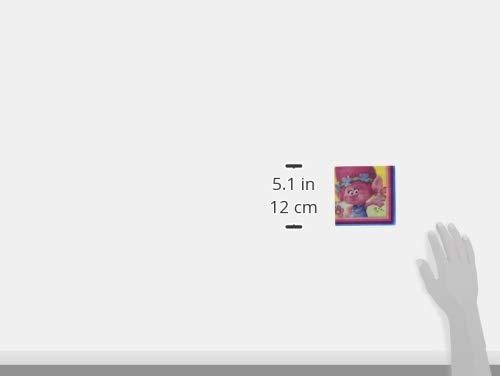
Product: Unique Trolls Beverage Napkins 10", 16 Ct.
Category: Toys & Games | Novelty & Gag Toys | Miniatures
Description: Includes 16 - 2 ply paper napkins per package.
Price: $3.96
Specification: ProductDimensions:0.4x5.1x5inches|ItemWeight:1.6ounces|ShippingWeight:1.6ounces(Viewshippingratesandpolicies)|ASIN:B01M6ZKF8W|Itemmodelnumber:50681|Manufacturerrecommendedage:0monthsandup